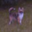
Label: dog